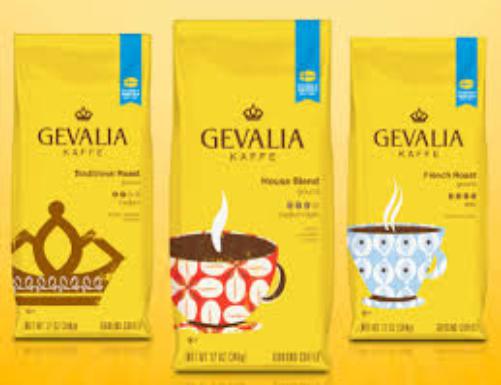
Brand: Gevalia
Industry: Food